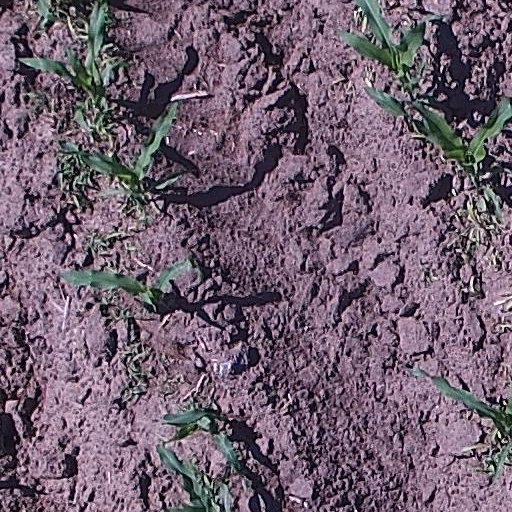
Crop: maize; corn